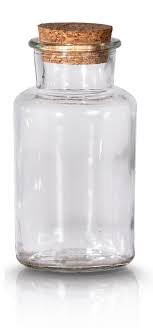
Waste category: glass